Dorman Museum

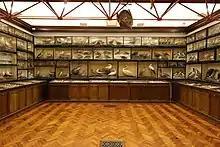
The Nelson Room

The museum has a library of journals and photographs by Frank Elgee during his excavations. Principally at the Bronze Age hillfort at Eston Nab and burial grounds at Loose Howe, also, a dug-out canoe recovered from the Tees deep in 1926 is on view. A green plaque dedicated to Elgee – curator between 1923 and 1932 – graces the entrance.